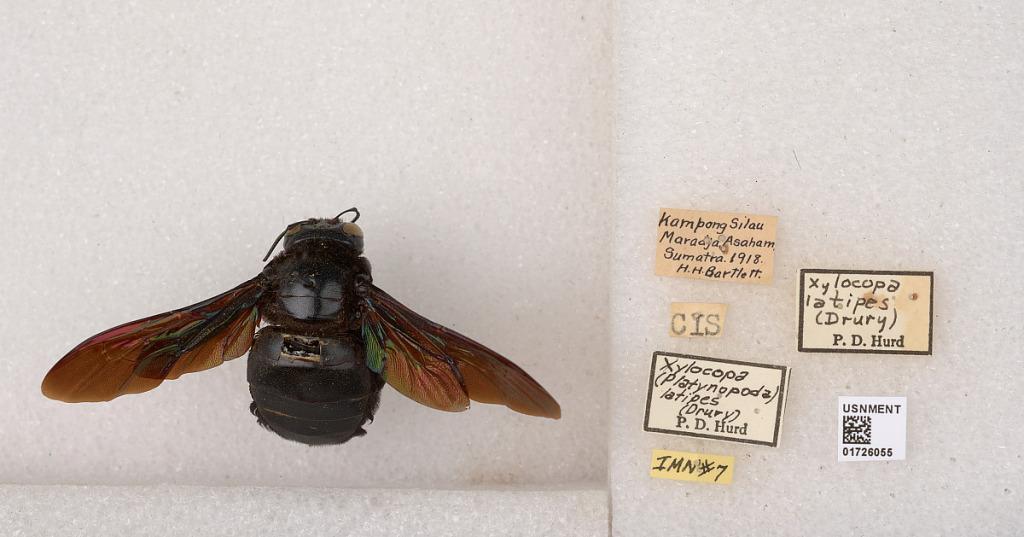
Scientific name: Xylocopa (Mesotrichia) latipes (Drury)
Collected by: H. Bartlett
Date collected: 1918-1-1
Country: Indonesia
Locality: Kampong Silau, Maradja Asaham
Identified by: Hurd, P. D.